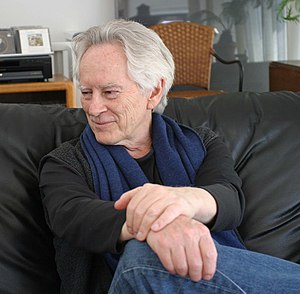
Michael McClure
Michael McClure var en amerikansk digter og dramatiker. Som ung udviklede McClure en store interesse for naturen, som ofte afspejles i hans lyrik.